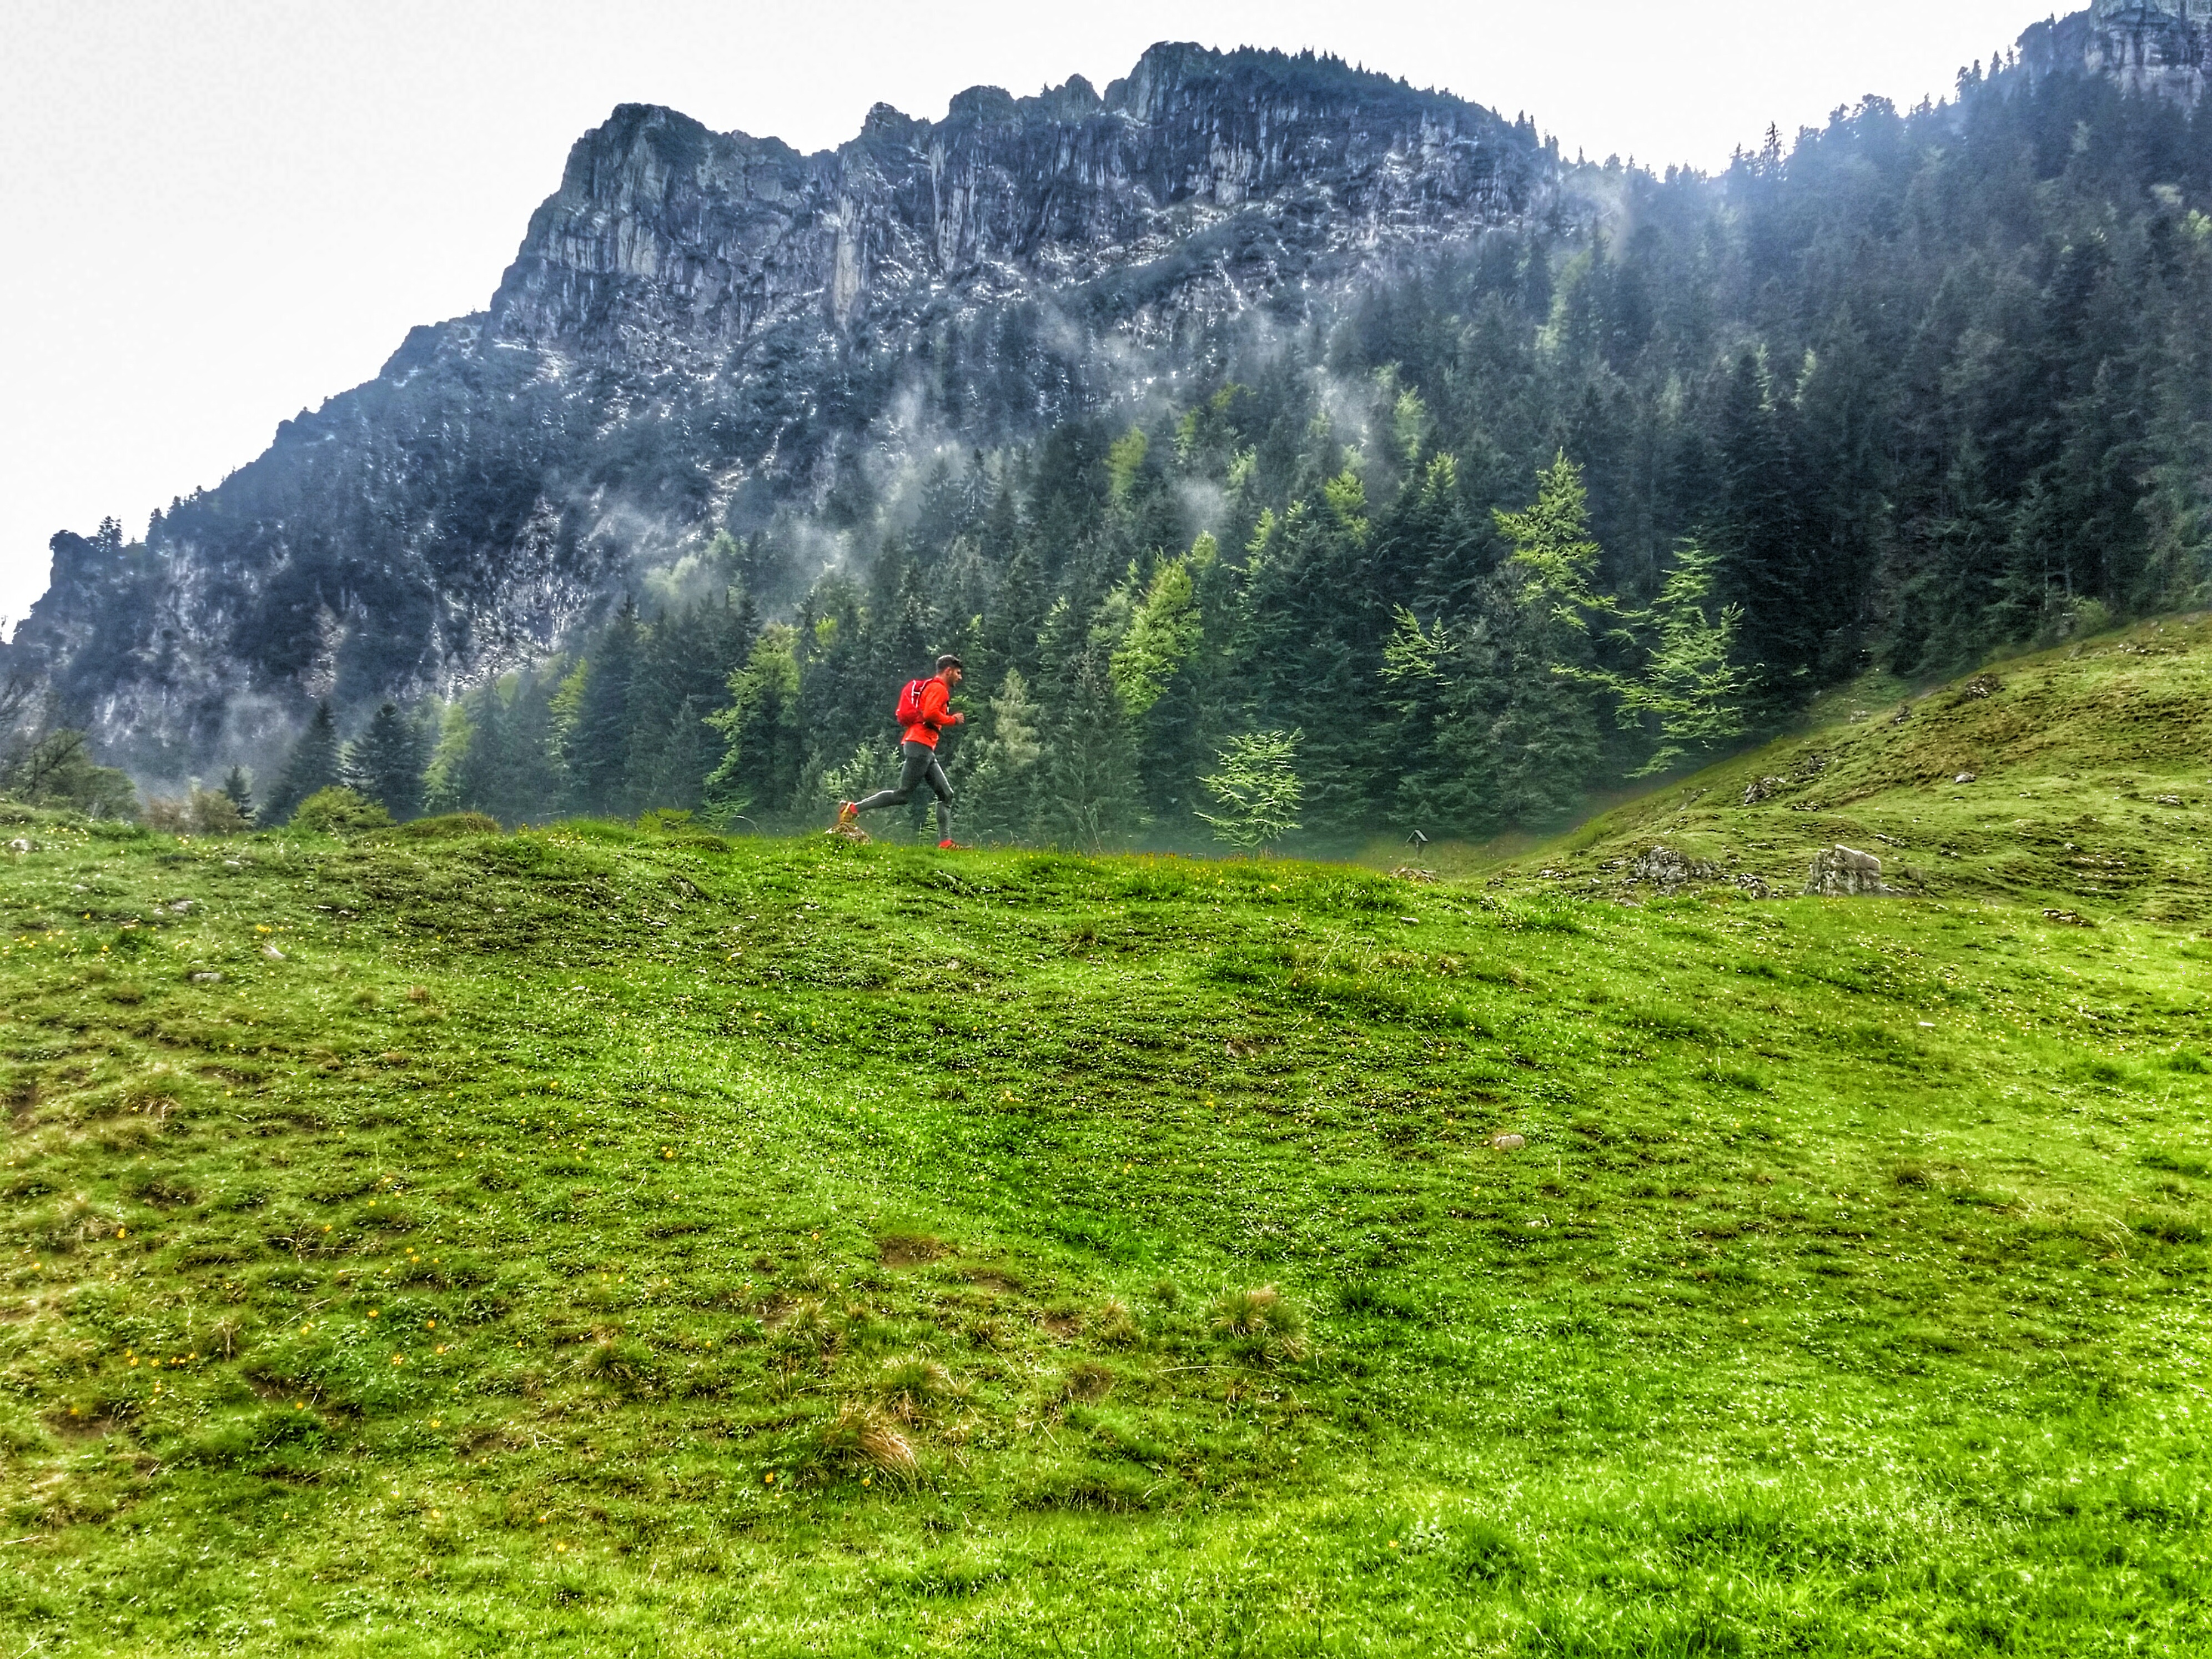
forest, grass, wilderness, mountain, meadow, hill, adventure, valley, mountain range, pasture, highland, terrain, ridge, alps, grassland, plateau, fell, habitat, ecosystem, landform, mountain pass, natural environment, geographical feature, atmospheric phenomenon, mountainous landforms